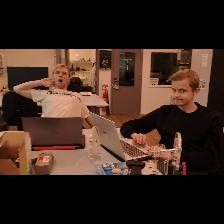
Label: Human